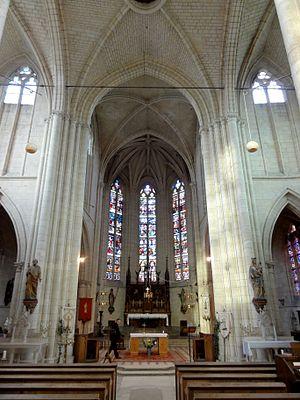
Croisée du transept, vue vers l'est.
L'église Saint-Léger et Sainte-Agnès d'Agnetz est une église catholique paroissiale située à Agnetz, village au centre du département de l'Oise, en région Hauts-de-France en France. L'église surprend par l'ampleur de ses volumes et son caractère élancé, qui ne semblent pas correspondre à la faible importance de la commune, mais qui s'expliquent en partie par un territoire plus vaste dans le passé. La construction commence vers 1230 par les bas-côtés, qui, en dépit de la date avancée, évoquent encore le style gothique primitif. Les parties hautes de la nef sont terminées vers le milieu du XIIIᵉ siècle et affichent un style gothique rayonnant en plein épanouissement, qui s'exprime notamment à travers les arcatures du faux triforium et l'élégant remplage des fenêtres. La nef représente l'une des principales réalisations de la période rayonnante dans la région. Le transept appartient en grande partie à la même campagne de construction, mais le chantier s'interrompt avant qu'il ne soit achevé, pour ne reprendre qu'une vingtaine d'années plus tard, vers 1270-1280.